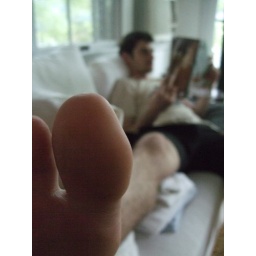
Fooling around on a rainy afternoon at the river house